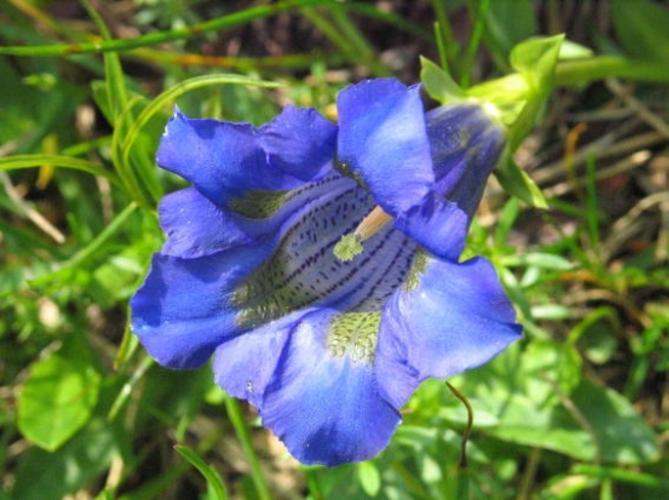
Label: stemless gentian